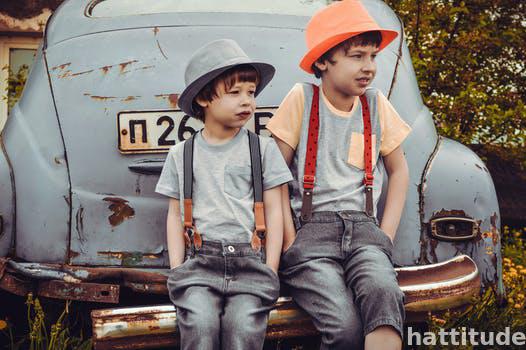
Label: Watermark